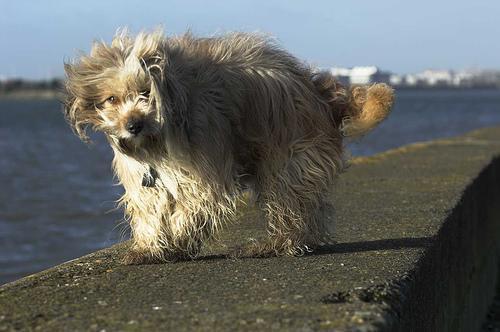
Tibetan_terrier